The Revolution Betrayed

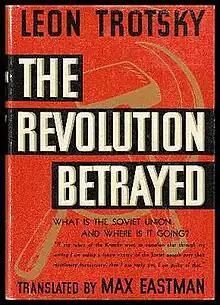

The Revolution Betrayed: What is the Soviet Union and Where is it Going? is a book published in 1936 by the former Soviet leader Leon Trotsky.